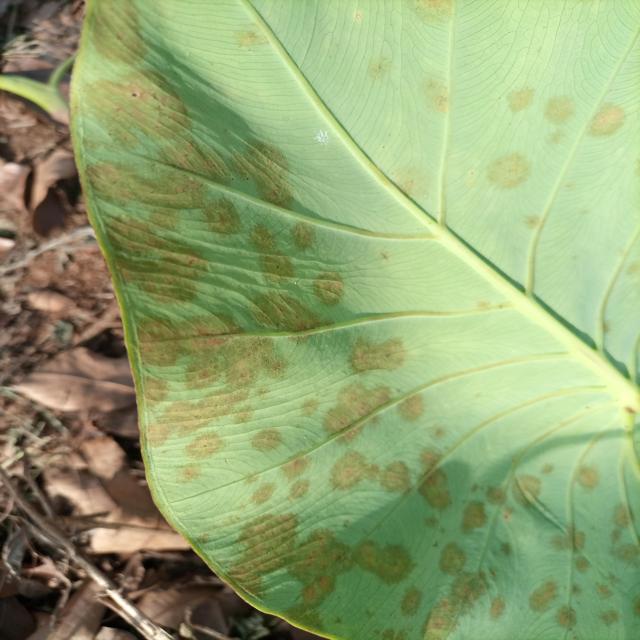
Label: Early_Blight